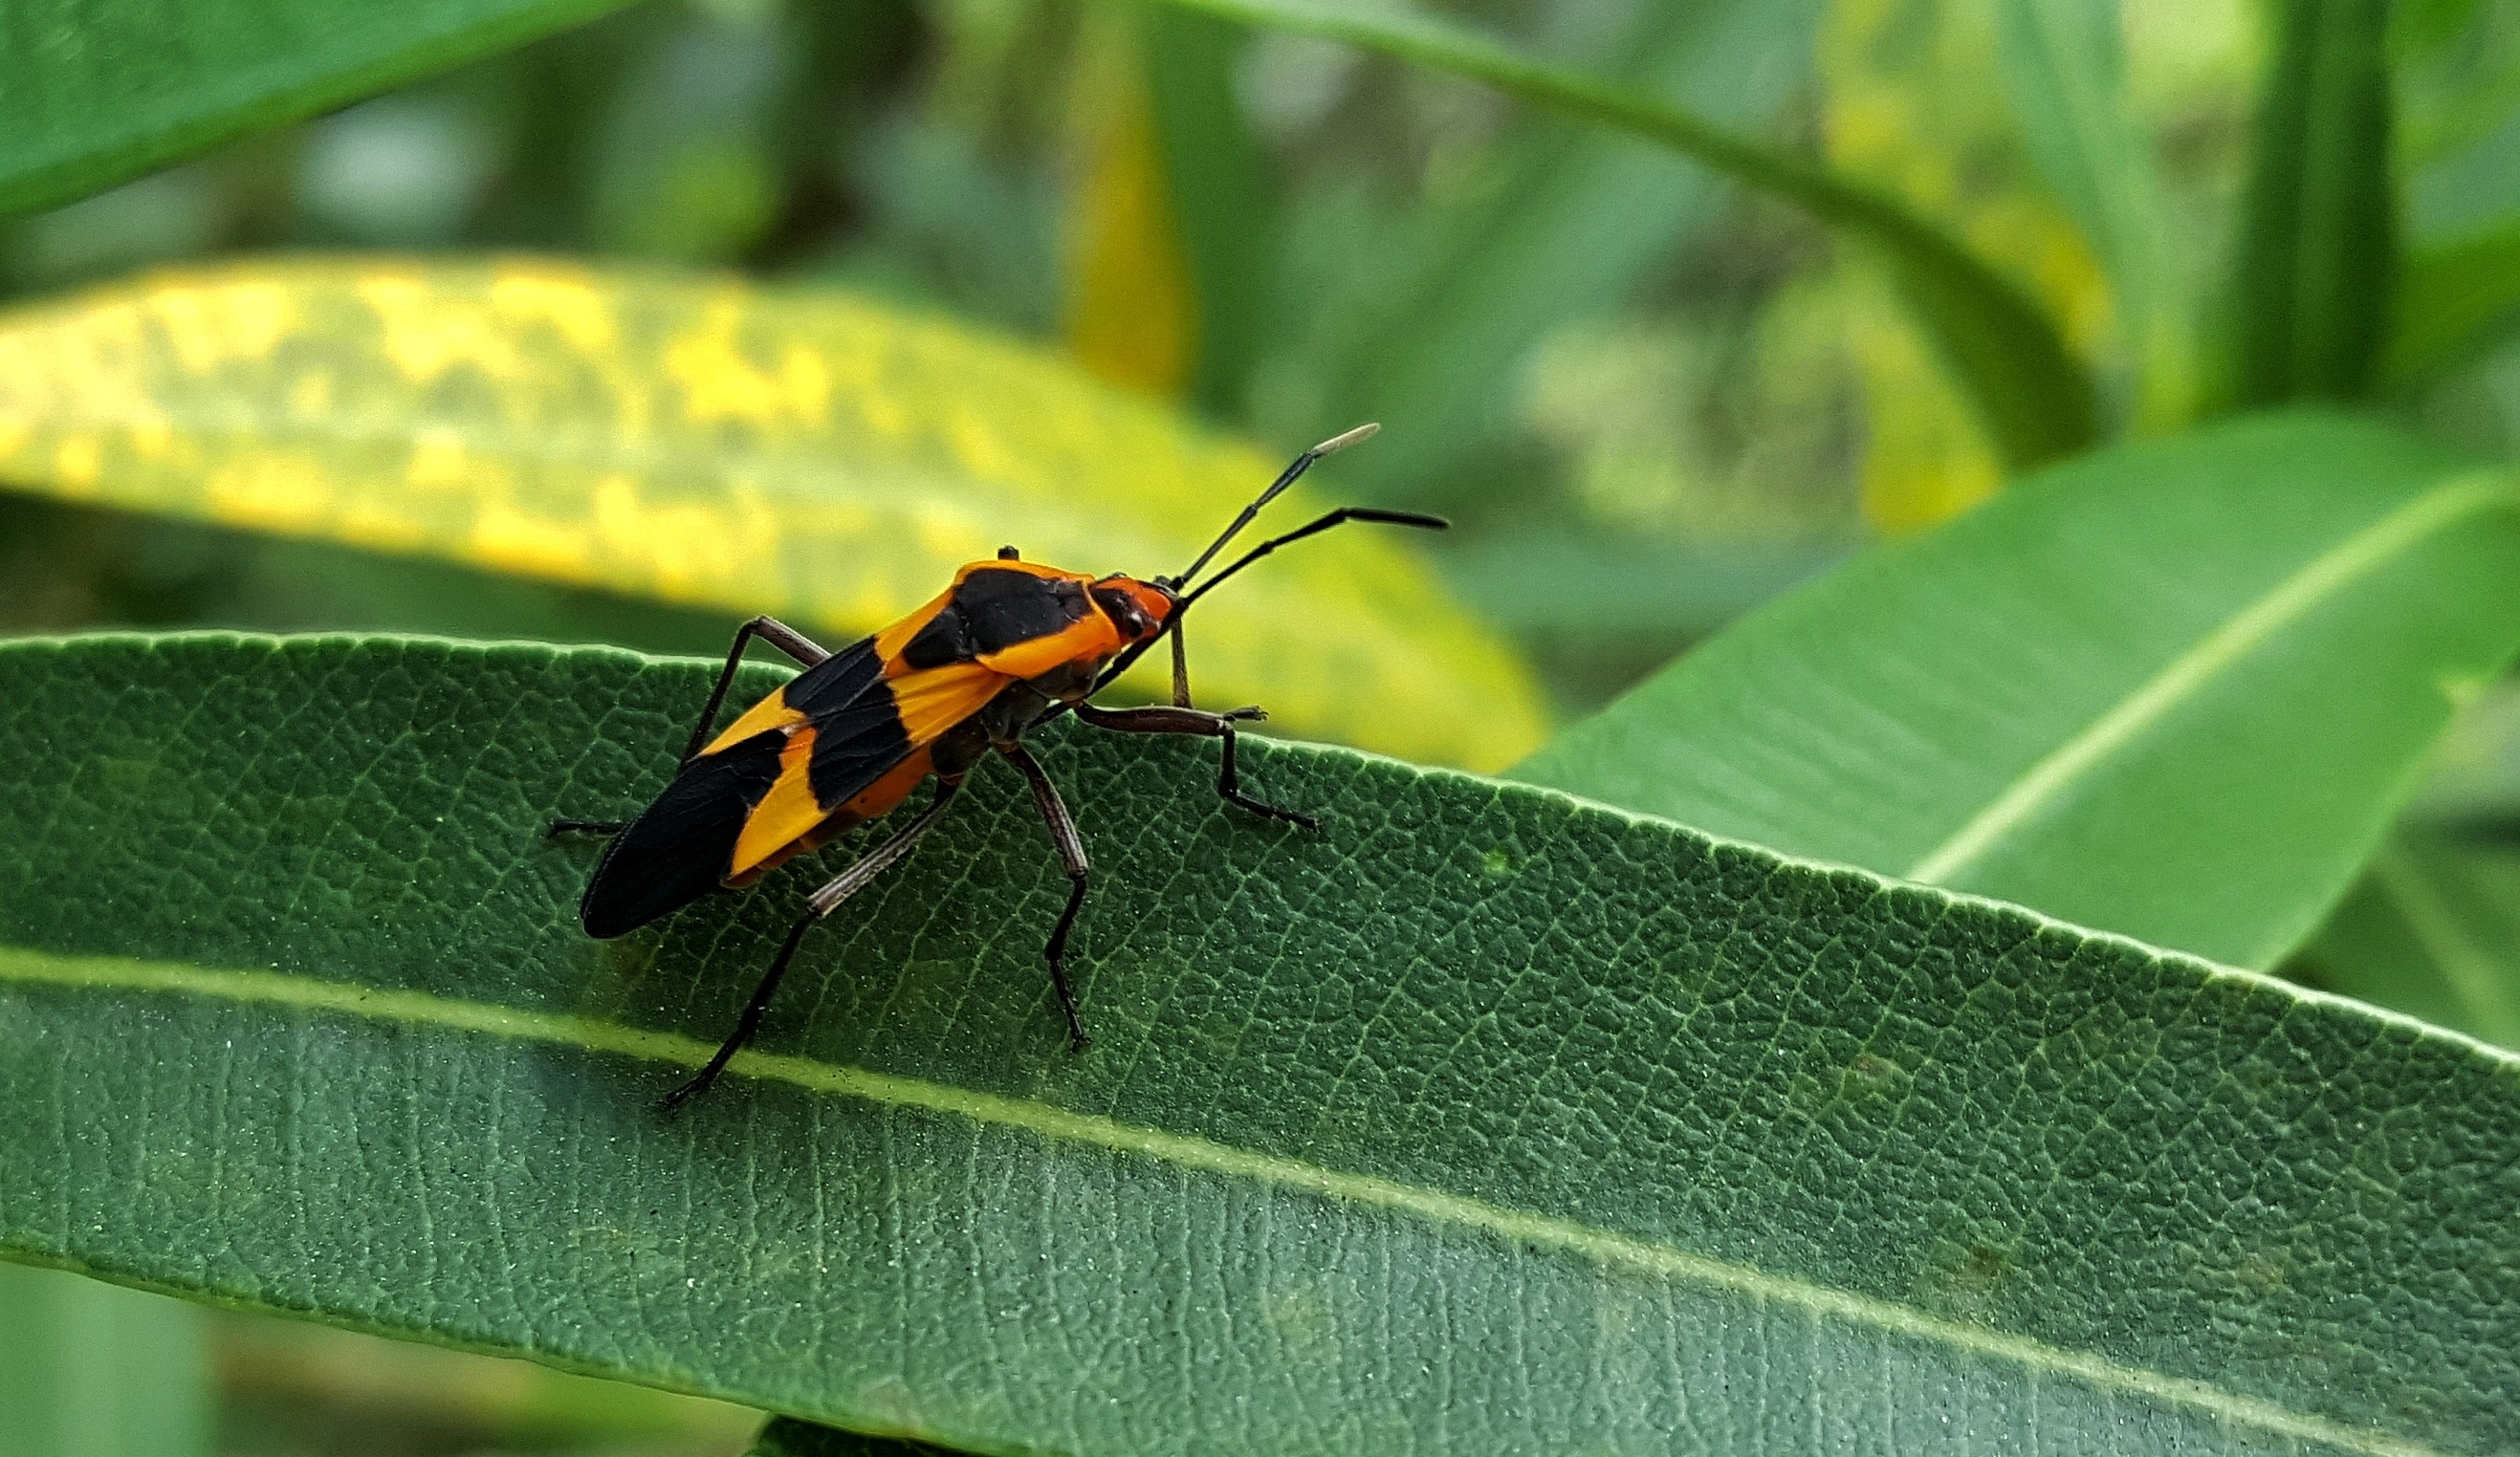
nature, leaf, flower, green, insect, biology, bug, fauna, invertebrate, close up, entomology, creature, macro photography, arthropod, leaf beetle, large milkweed bug, black and orange, oncopeltus fasciatus, plant stem